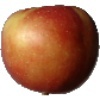
Label: braeburn_apple